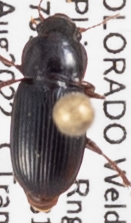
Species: Harpalus desertus
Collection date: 2022-08-03
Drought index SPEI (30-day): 0.32
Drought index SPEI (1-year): -1.69
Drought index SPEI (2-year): -1.13